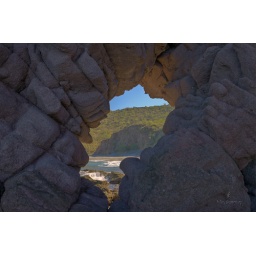
Looking through the hole in the rock to the beautiful beach on the other side.